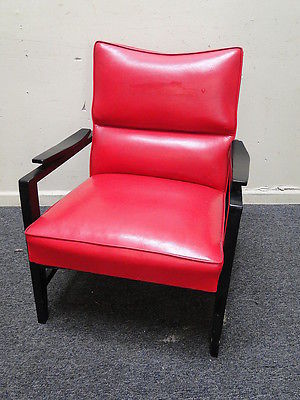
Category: chair